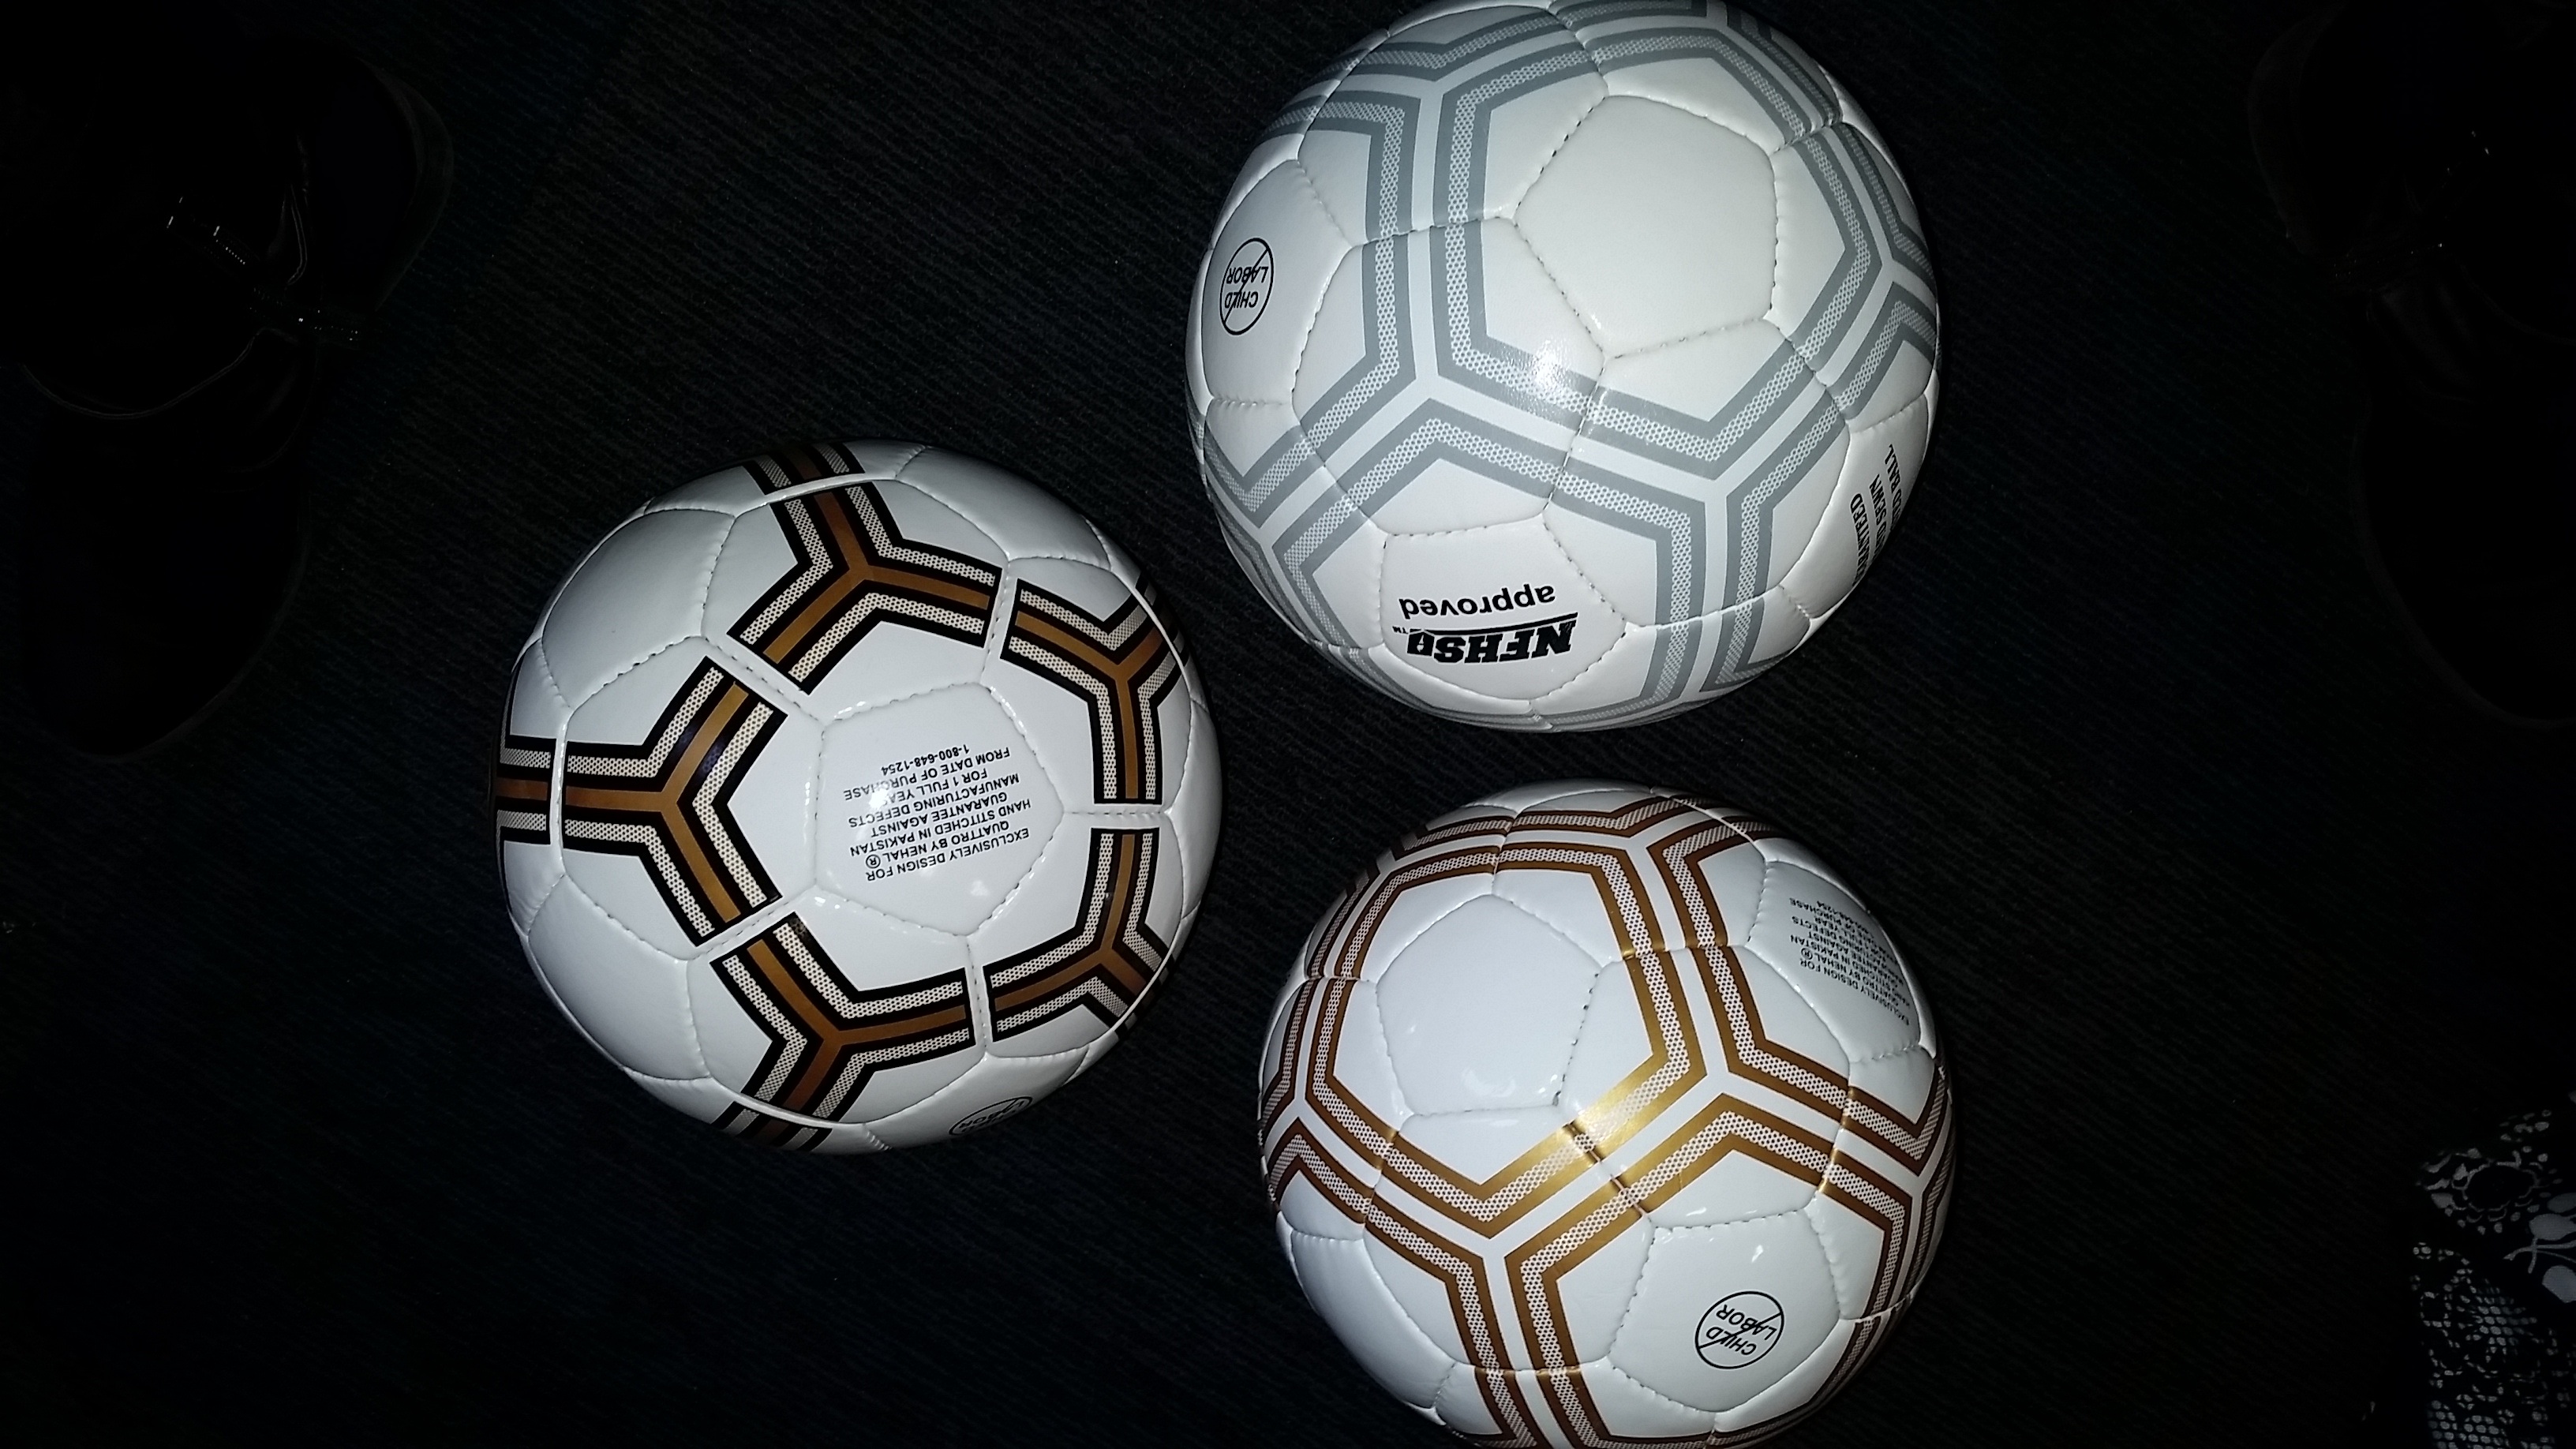
wheel, game, soccer, football, sports equipment, ball, soccer ball